Bert Trautmann

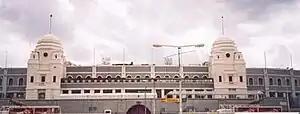
Wembley Stadium, the venue for the 1955 and 1956 FA Cup finals

Using the Revie Plan, Manchester City reached the 1955 FA Cup final, in which Trautmann became the first German to play in an FA Cup final. City faced Newcastle United, winners of the cup in 1951 and 1952. Nerves affected the City players, and they went behind to a Jackie Milburn goal after only 45 seconds. Further problems were caused by the loss of Jimmy Meadows to injury after 18 minutes, leaving City with 10 men, a disadvantage that meant Trautmann's ability to start attacks from throws was limited. Though Bobby Johnstone equalised in the first half, they struggled in the second, and after 57 minutes Trautmann was outwitted by Bobby Mitchell, who scored Newcastle's second goal. The match finished as a 3–1 defeat for City, giving Trautmann a runners-up medal.